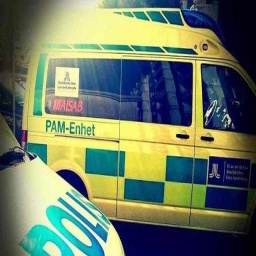
Label: ambulance